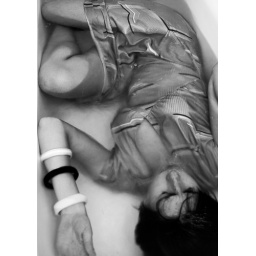
in plastic water